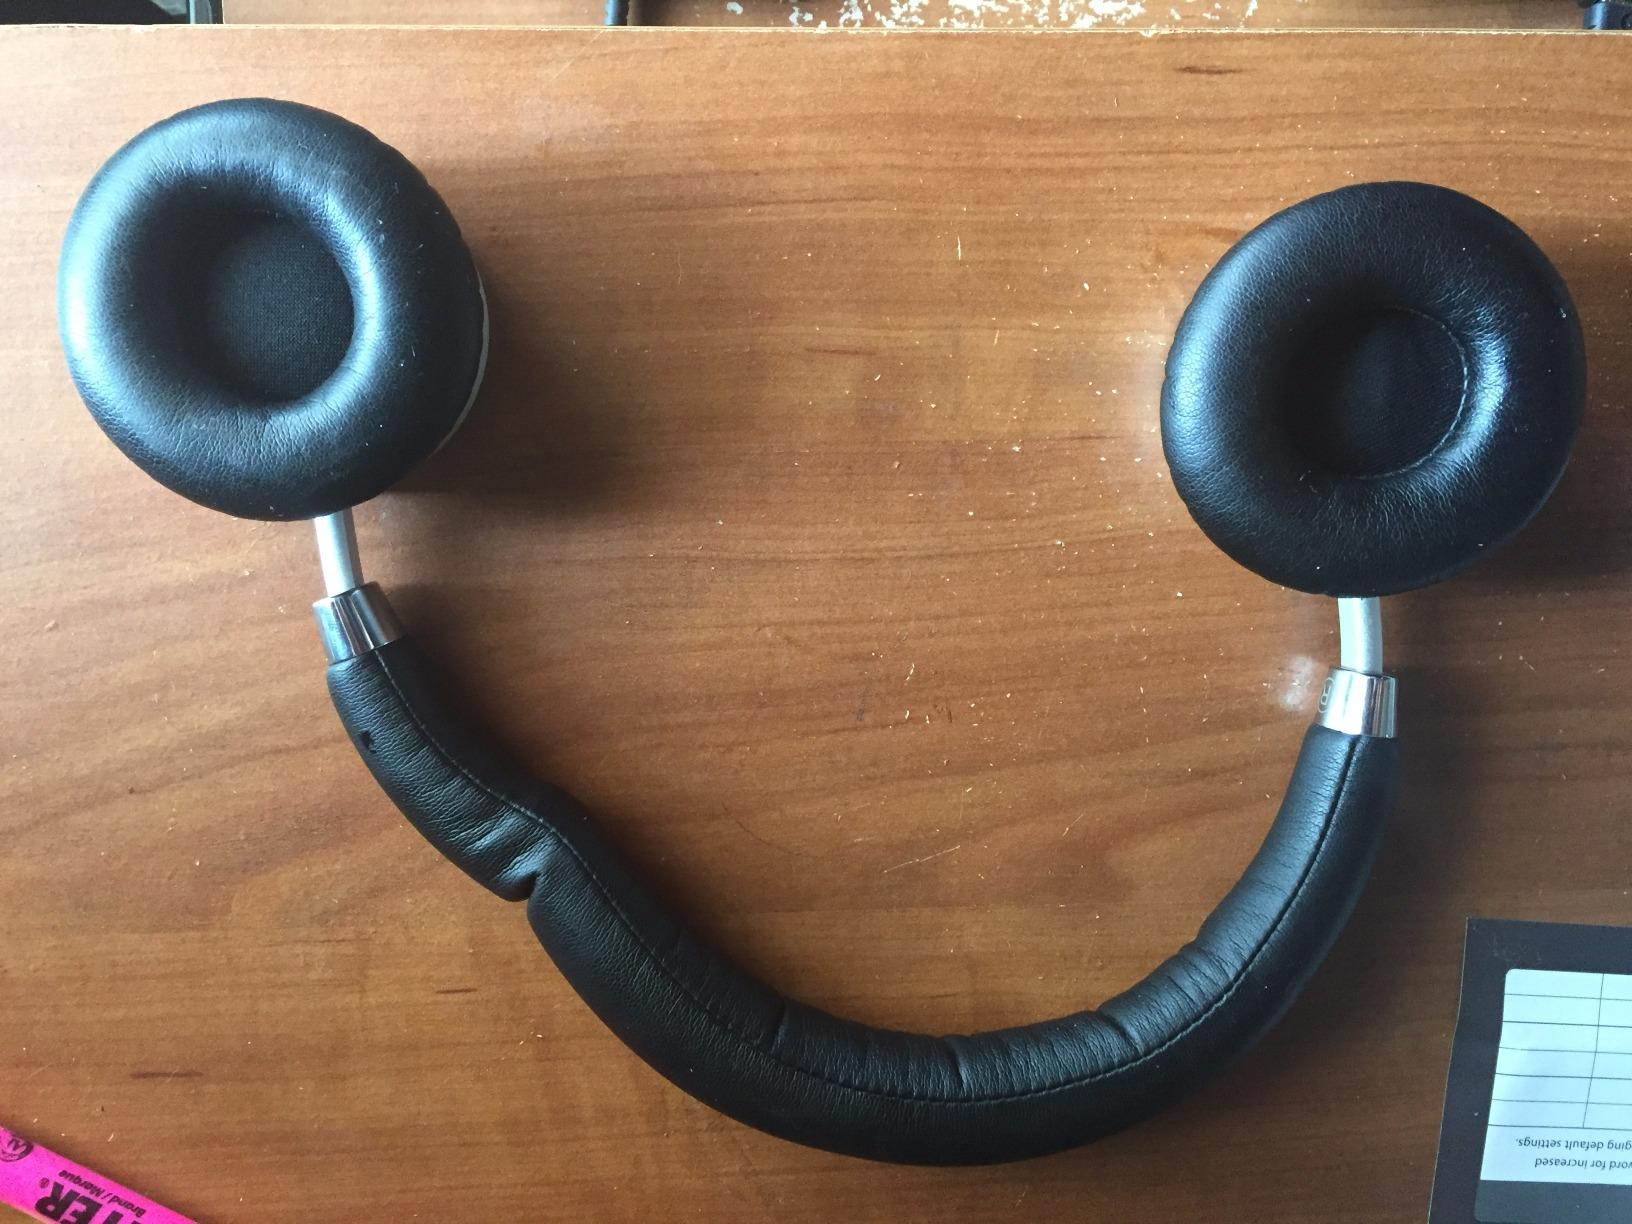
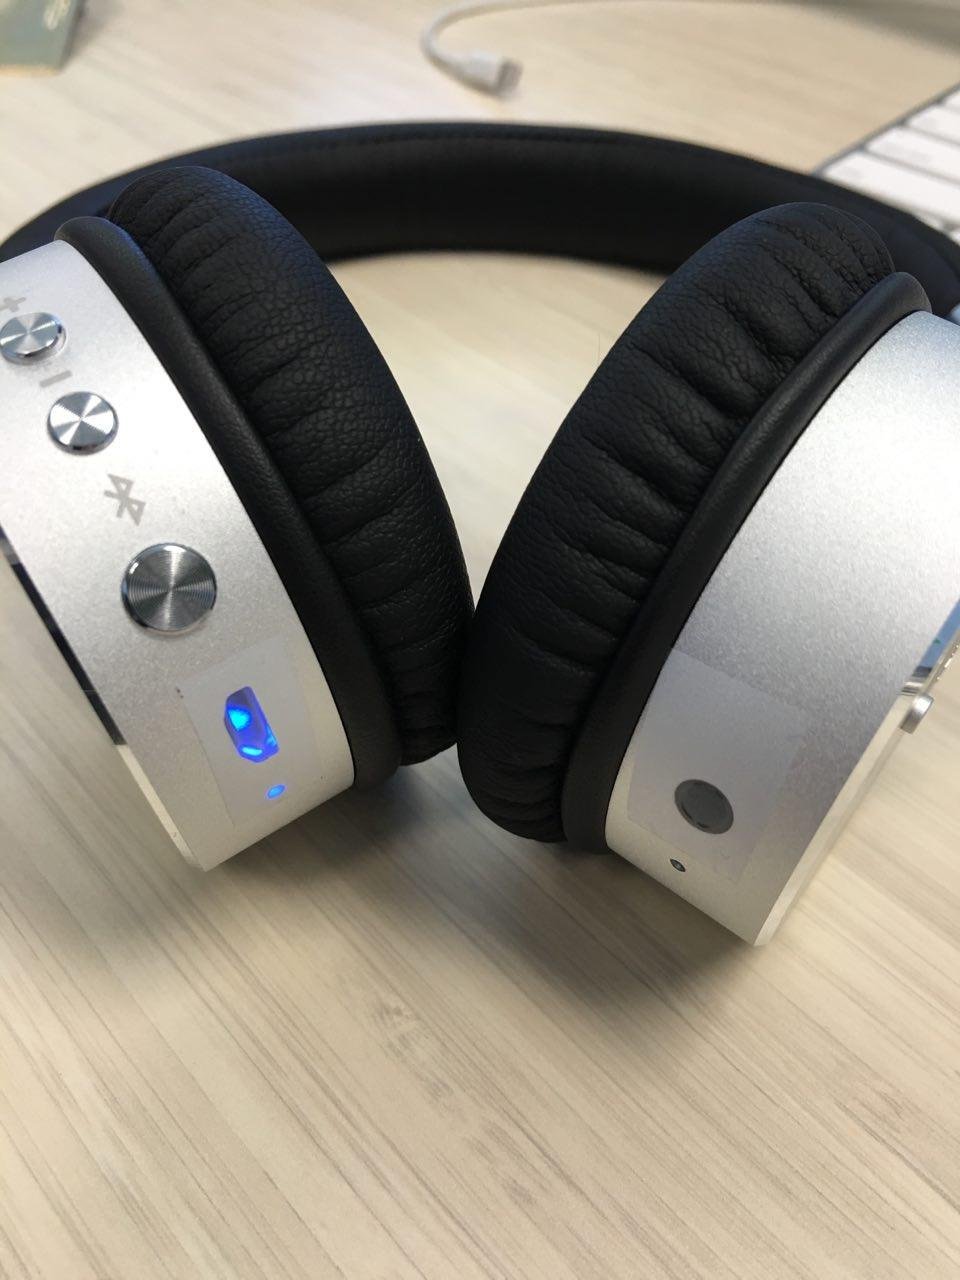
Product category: headphones
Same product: yes